Dear Enemy (film)

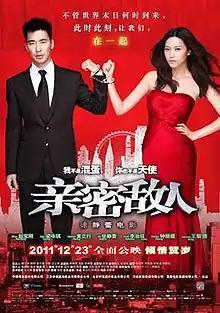
Dear Enemy Theatrical release poster

Dear Enemy is a 2011 Chinese romantic comedy film which sets its background in financial industry. It represents how bankers conduct the act of mergers and acquisitions. During this process, a pair of lovers, serving for two warring investment banks and having broken up half a year ago, get back together.